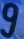
Number: 9